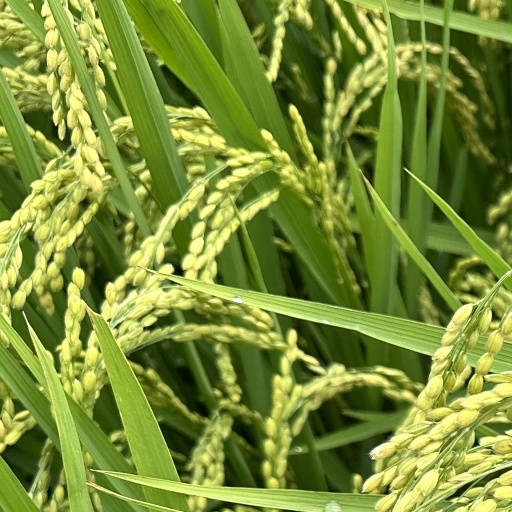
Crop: rice